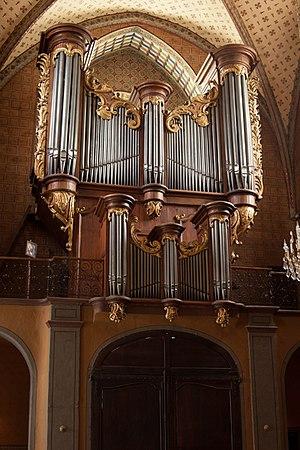
La cathédrale Saint-Jean-Baptiste d'Aire se situe sur la commune d'Aire-sur-l'Adour, dans le département français des Landes. Construite aux XIᵉ et XIIᵉ siècles, elle est classée par les Monuments historiques par arrêté du 9 août 1906.